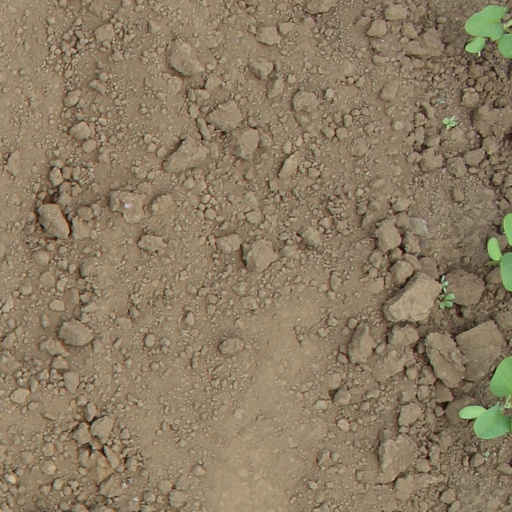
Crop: soybean